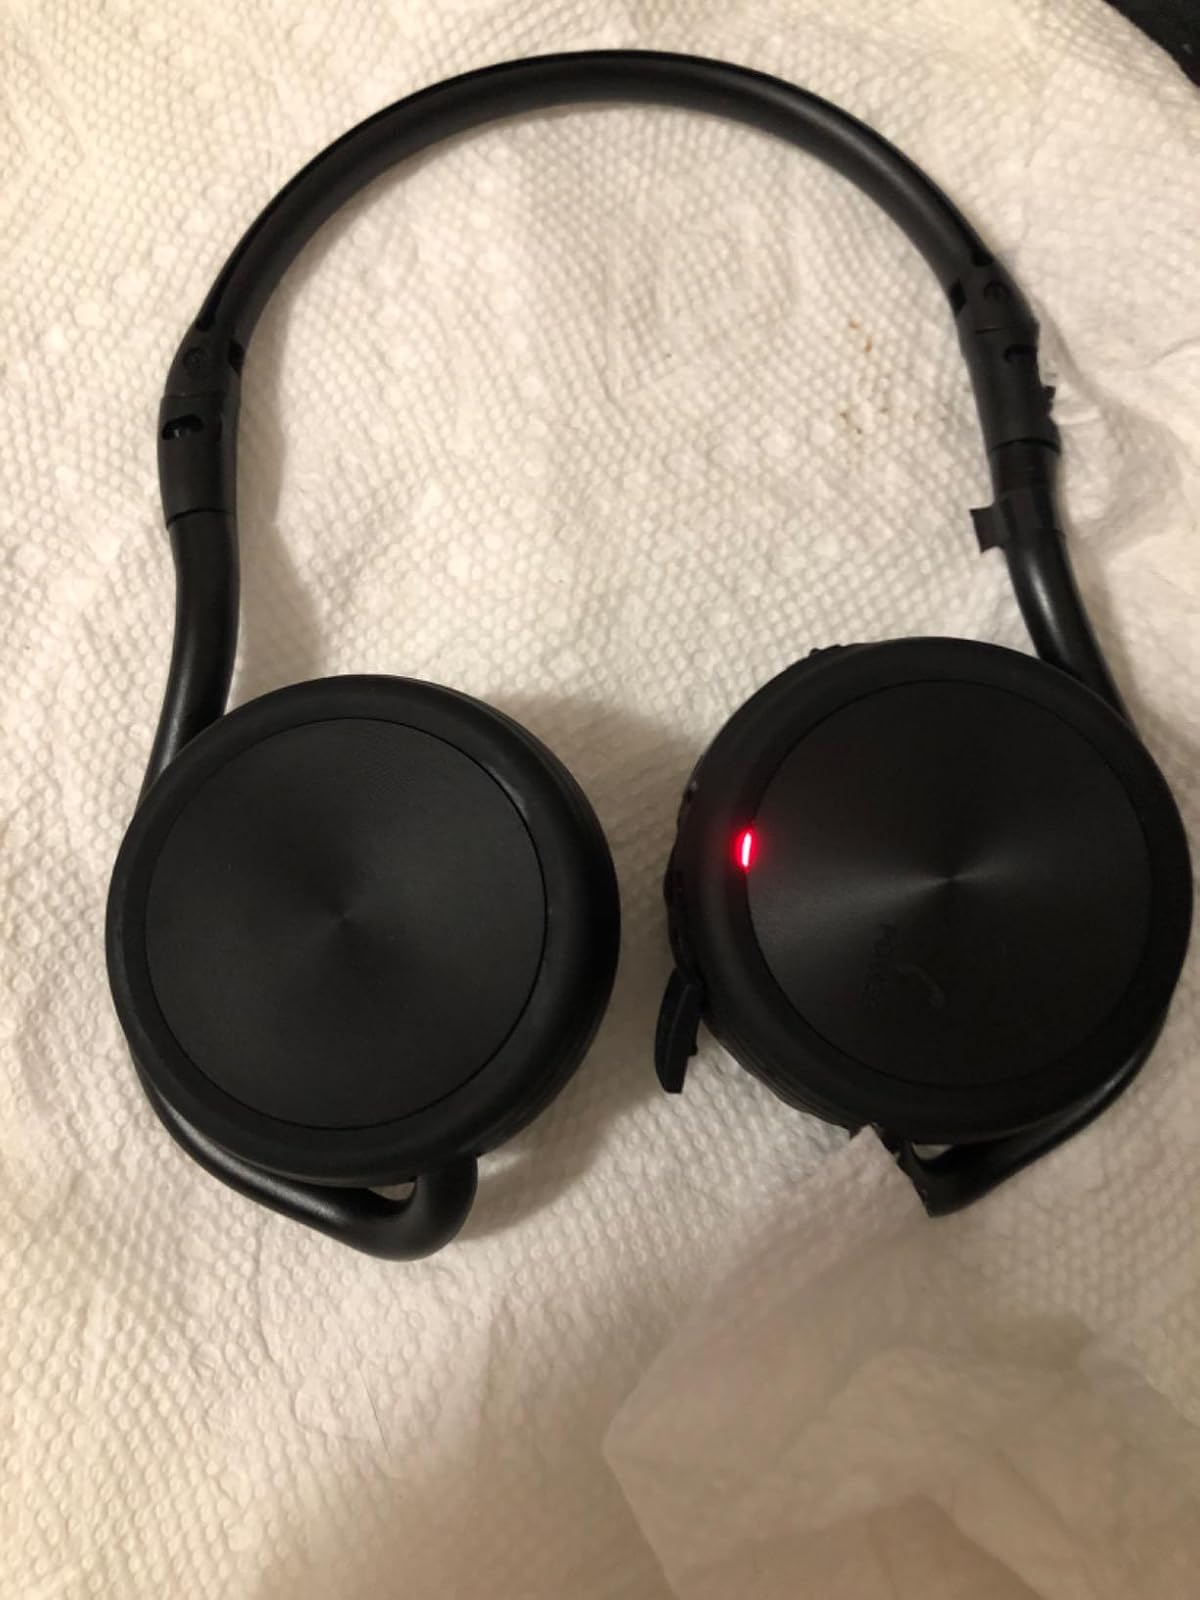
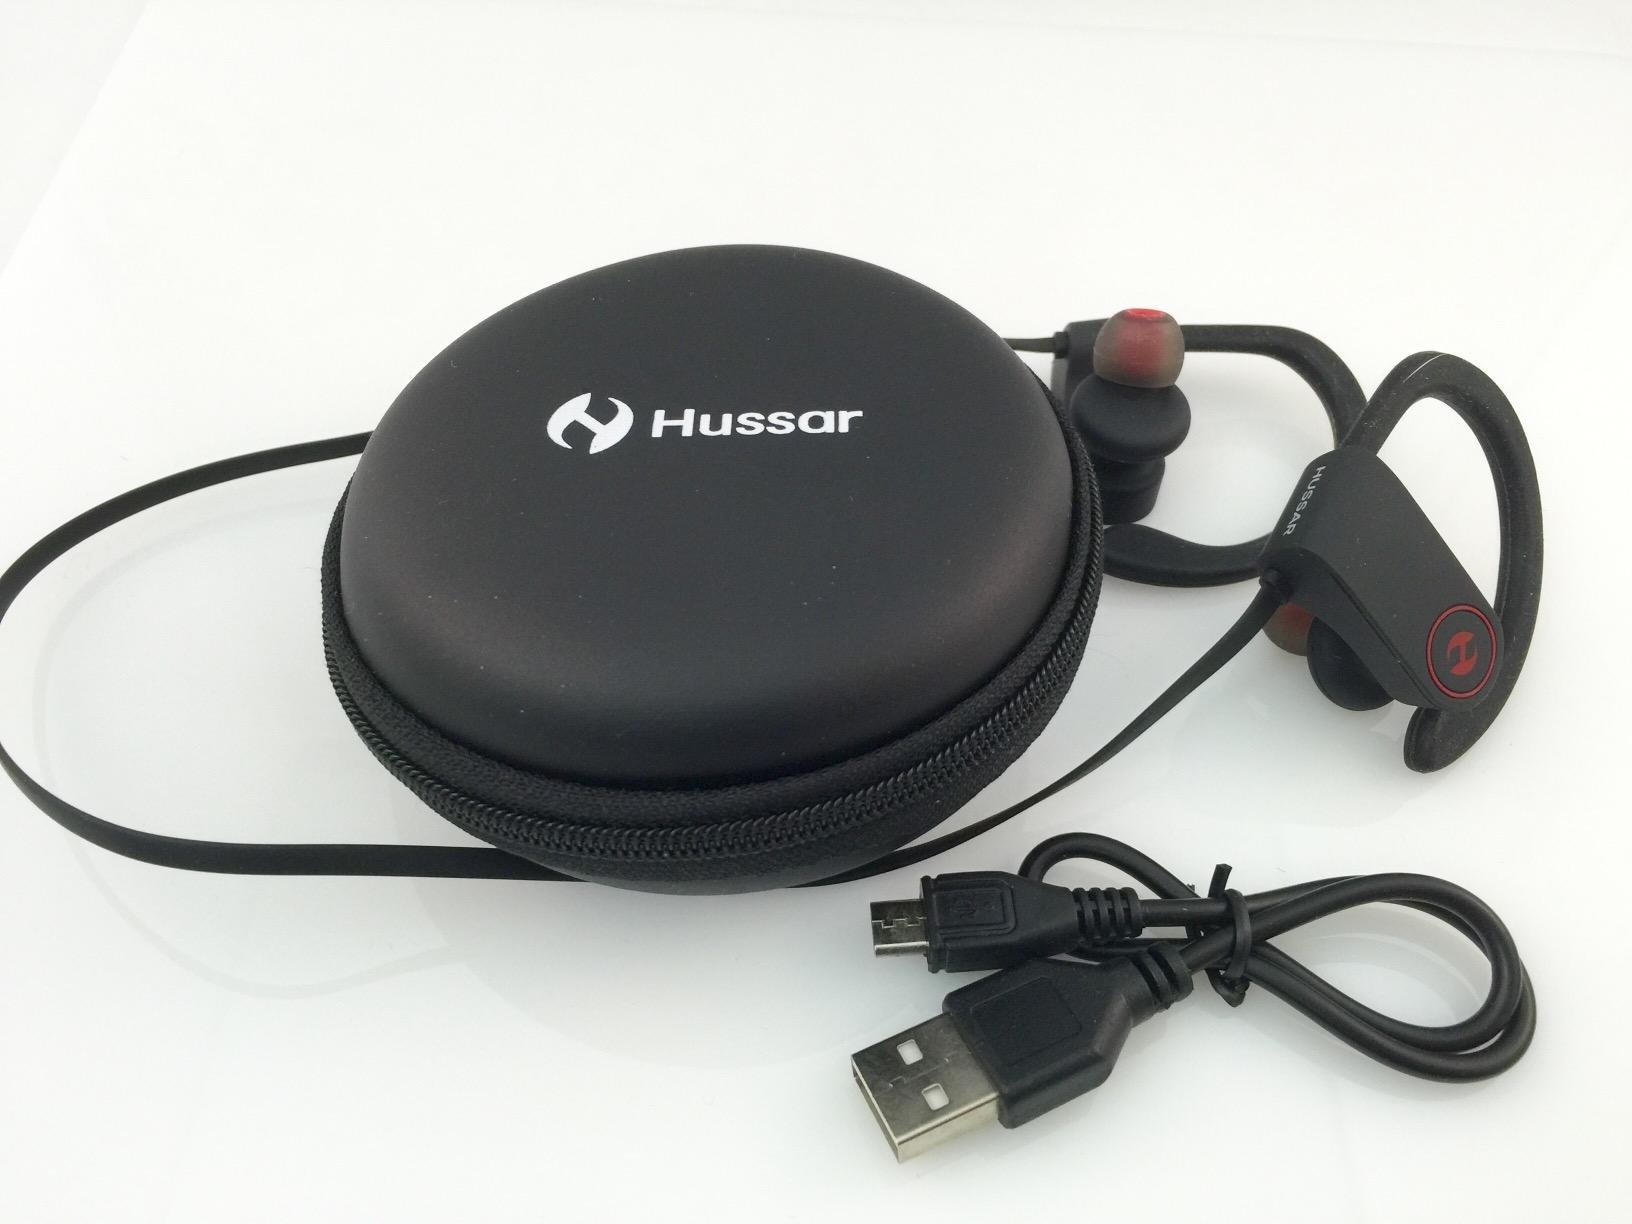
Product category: headphones
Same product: no